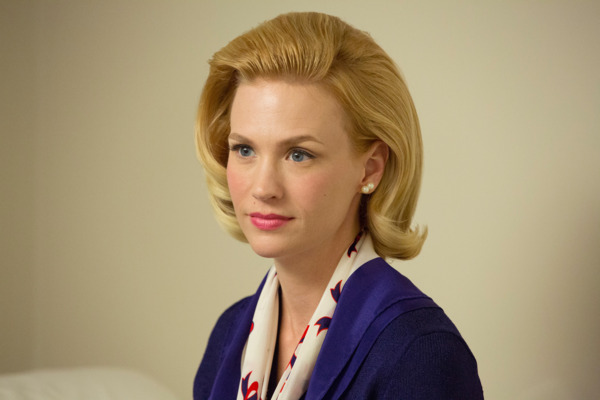
Gender: women